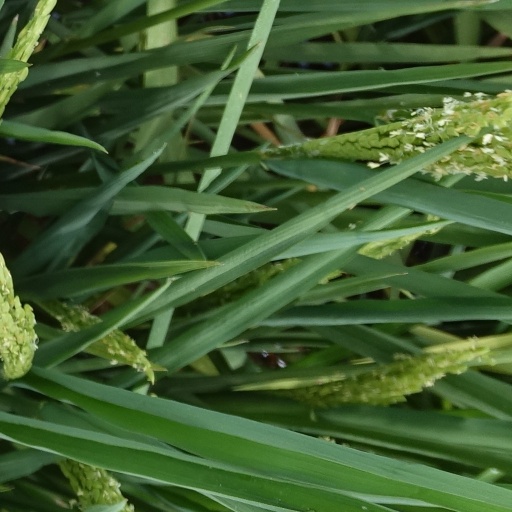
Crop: rice